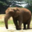
Label: elephant